NGC 700

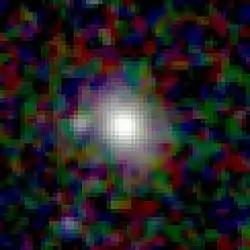
2MASS image of NGC 700.

NGC 700 is a lenticular galaxy located 200 million light-years away in the constellation Andromeda. NGC 700 was discovered by astronomer Bindon Stoney on October 28, 1850. It is also a member of Abell 262.